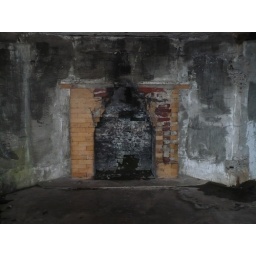
imagine a girl in a purple victorian dress holding a lit candle.